Federico Russo (actor)

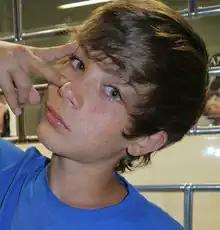

He debuted in 2004, appearing in the television series "Incantesimo 7", broadcast in Italy by Rai 2. In 2005, he appeared in "Incantesimo 8" and television miniseries, "De Gasperi, l'uomo della speranza," broadcast by Rai Uno. In the same year, he won Dancing with the Children Starlets, category of the second edition of Dancing with the Stars, the Rai Uno conducted by Milly Carlucci.